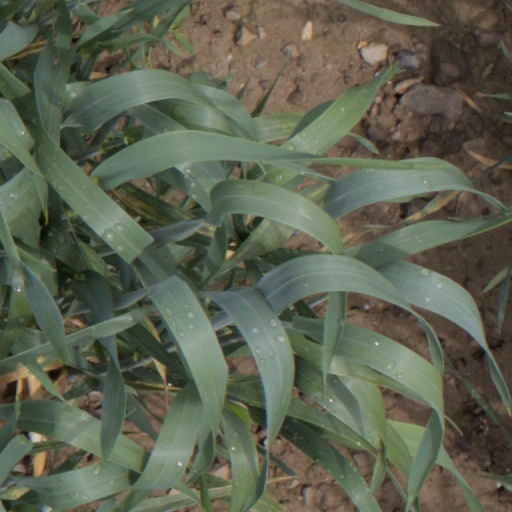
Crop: wheat